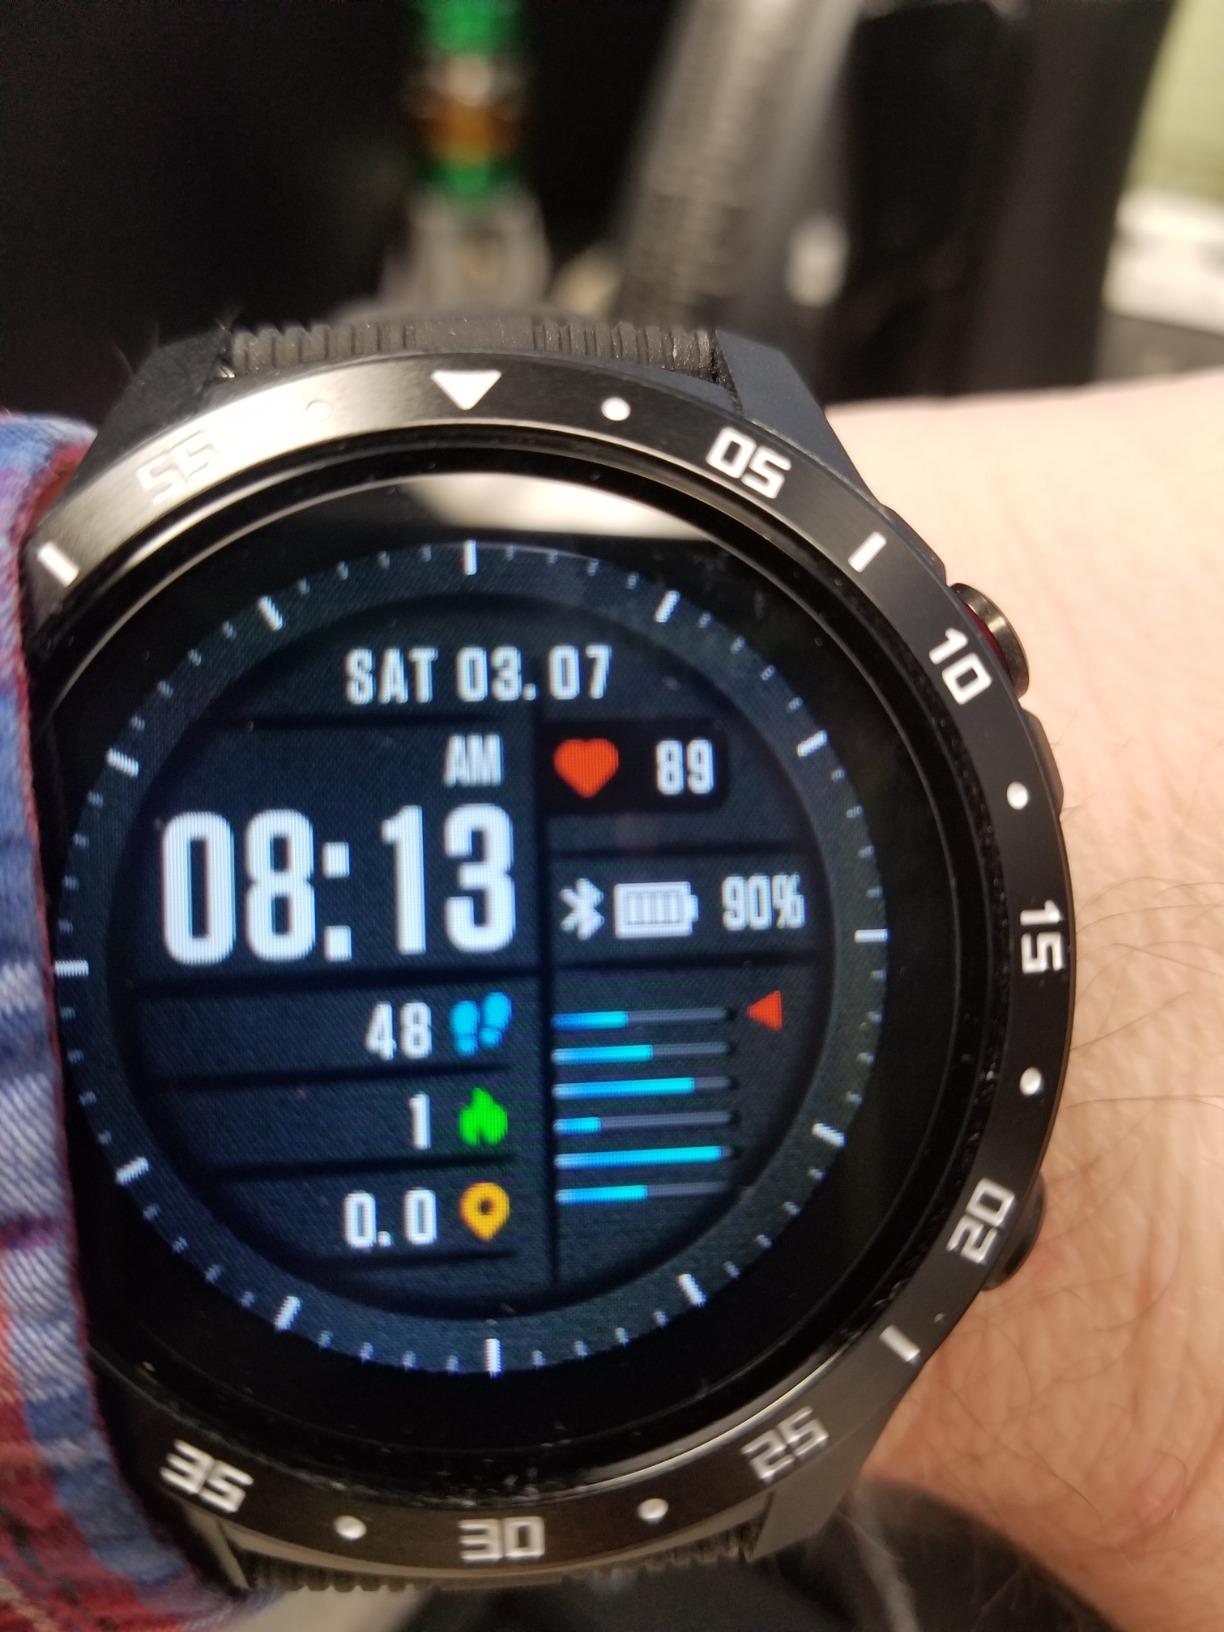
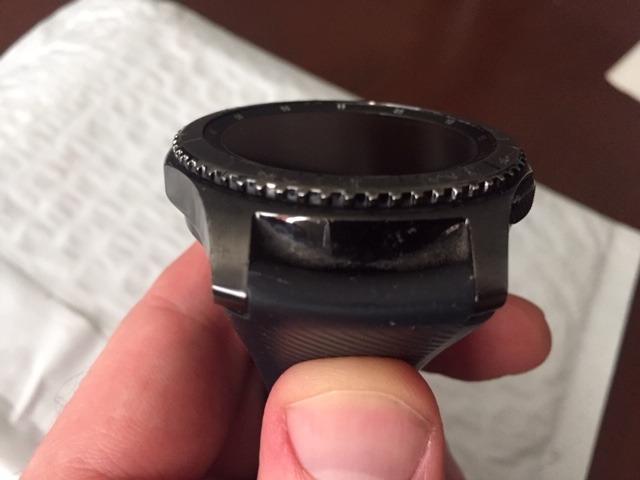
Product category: smartwatch
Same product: no